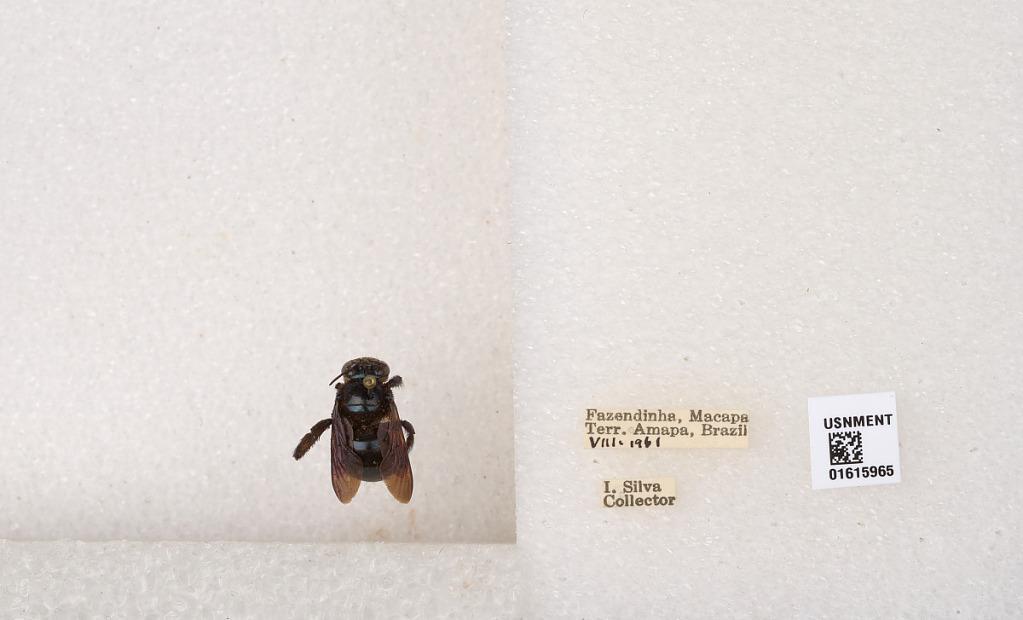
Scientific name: Xylocopa (Schonnherria) muscaria (Fabricius)
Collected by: Sichel
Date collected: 1961-8-1
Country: Brazil
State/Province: Amapa
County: Macapa
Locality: Fazendinha